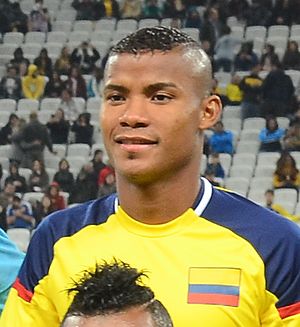
Wílmar Barrios
Wílmar Enrique Barrios Terán, er en colombiansk fodboldspiller.